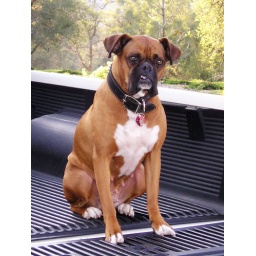
Mia sitting in the bed of my truck.